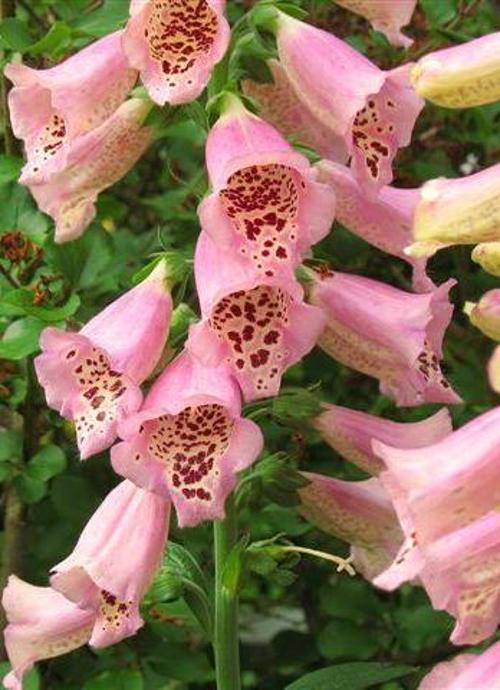
Label: foxglove